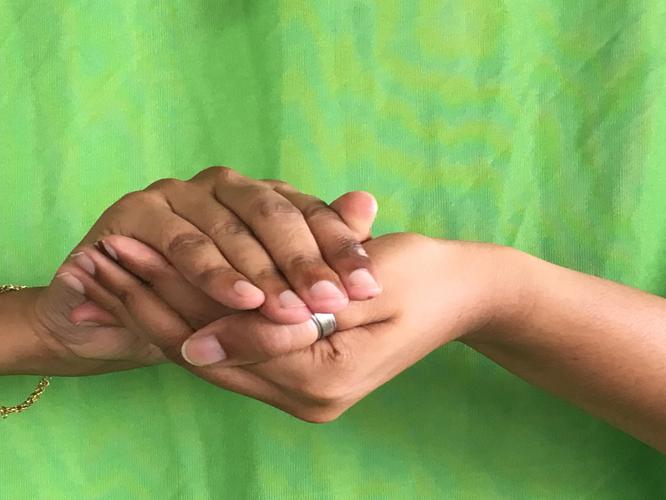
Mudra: Samputa
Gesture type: double_hand